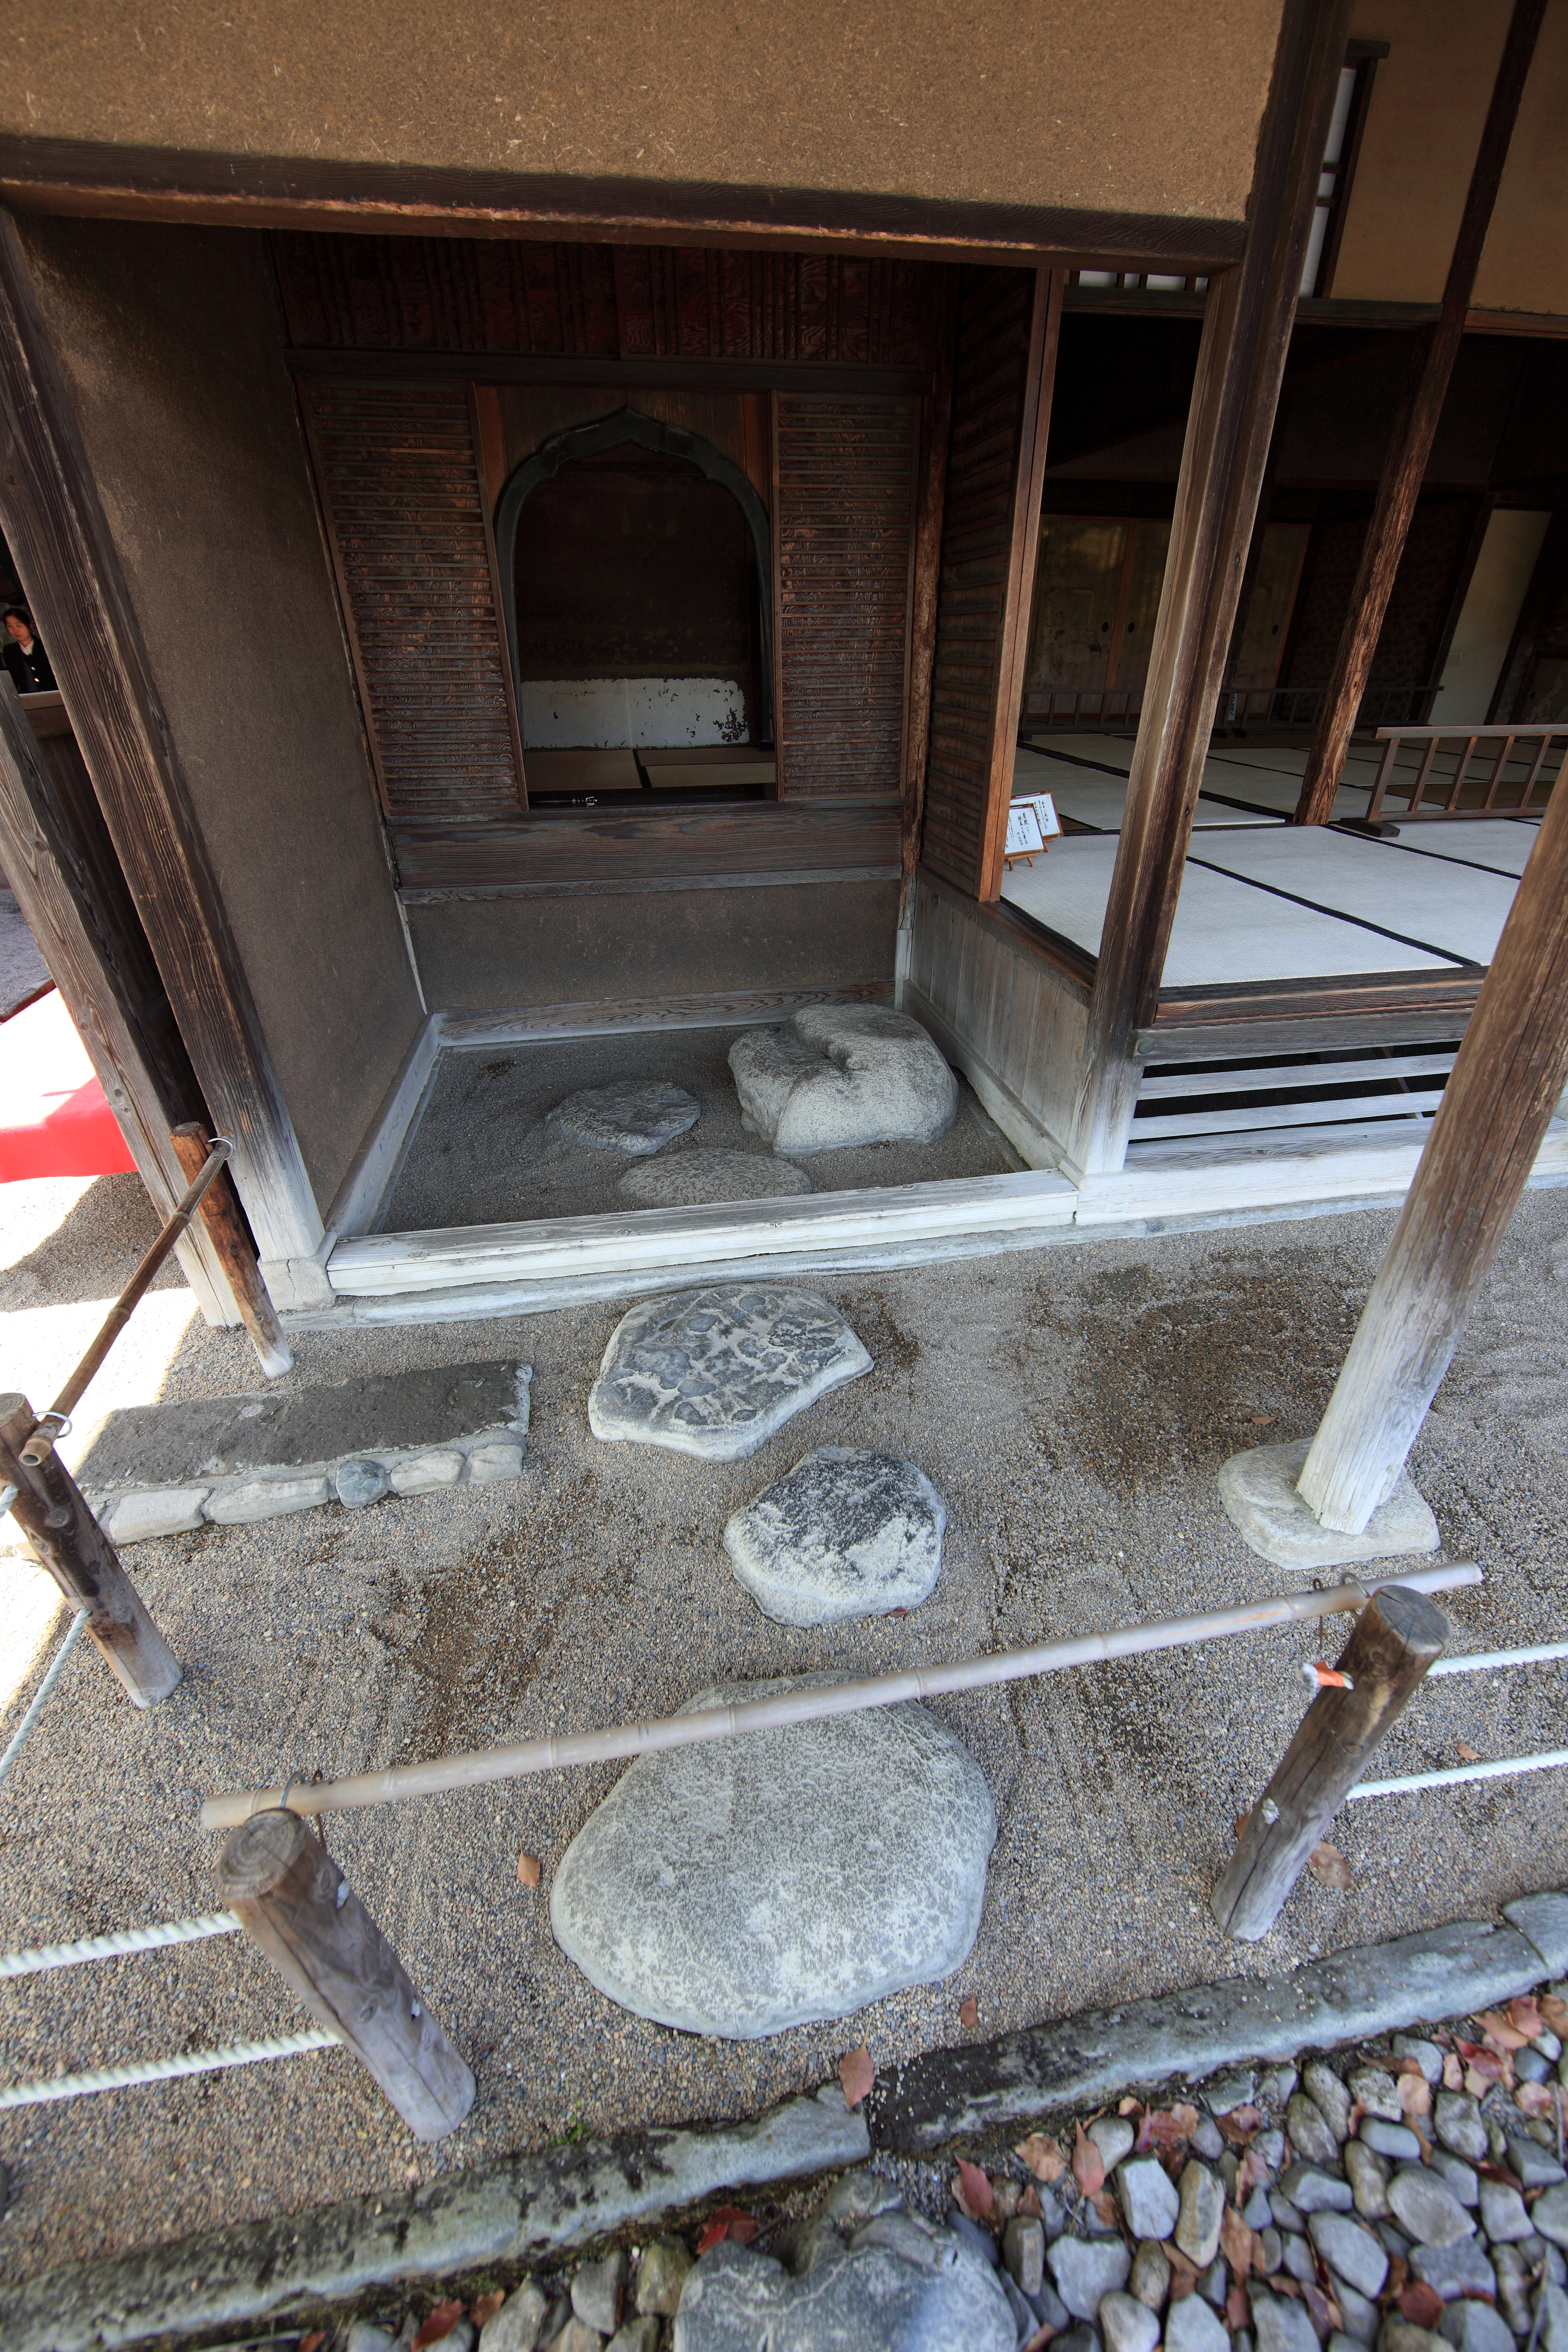
architecture, wood, house, floor, interior, old, home, wall, high, ancient, residence, exterior, room, japanese, 5d, style, hires, markii, traditional, hi, res, resolution, flooring